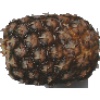
Label: Pineapple 1